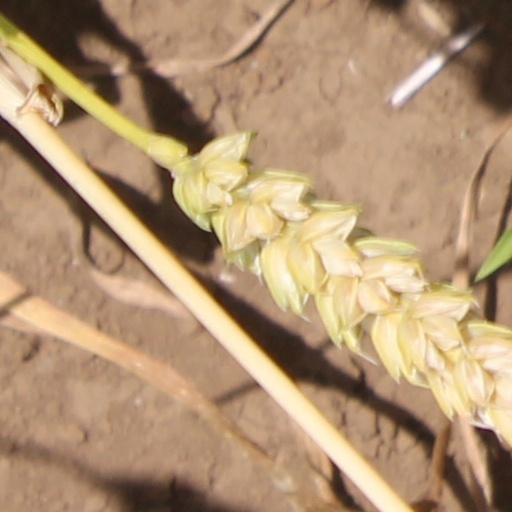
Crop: wheat